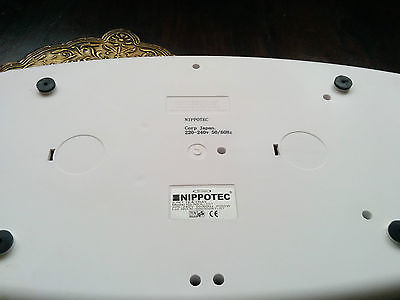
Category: kettle